Rare-earth magnet

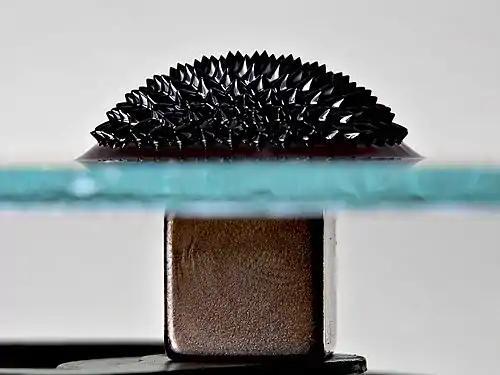
Ferrofluid on glass, with a rare-earth magnet underneath

A rare-earth magnet is a strong permanent magnet made from alloys of rare-earth elements. Developed in the 1970s and 1980s, rare-earth magnets are the strongest type of permanent magnets made, producing significantly stronger magnetic fields than other types such as ferrite or alnico magnets. The magnetic field typically produced by rare-earth magnets can exceed 1.2 teslas, whereas ferrite or ceramic magnets typically exhibit fields of 0.5 to 1 tesla.